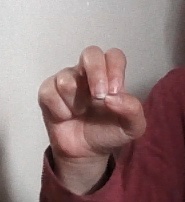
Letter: gaaf